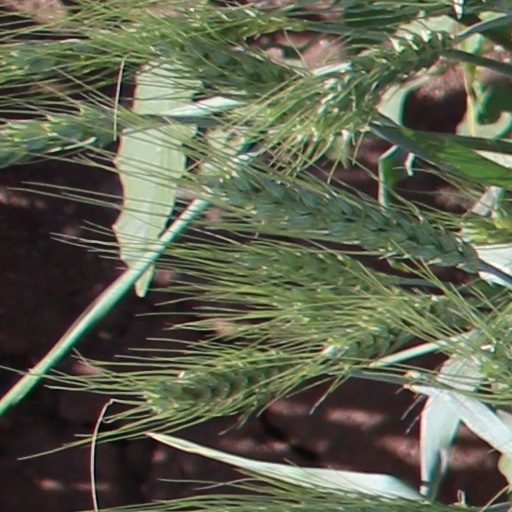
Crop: wheat